Yates Racing

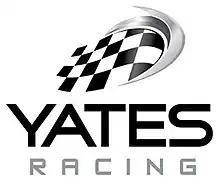
The new logo of "Yates Racing" after the retirement of Robert Yates in early 2008.

During the race weekend of the Allstate 400 at the Brickyard, Robert Yates announced a technological partnership with the Champ Car World Series team Newman/Haas/Lanigan Racing. Yates formed this partnership primarily for technology purposes and with the team's association with the Ford Motor Company, former engine supplier for the CCWS. However, with the retirement of Robert Yates at the end of the 2007 season, this partnership was canceled. The partnership got as far as Newman/Haas/Lanigan acquiring a car.